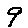
Label: 9